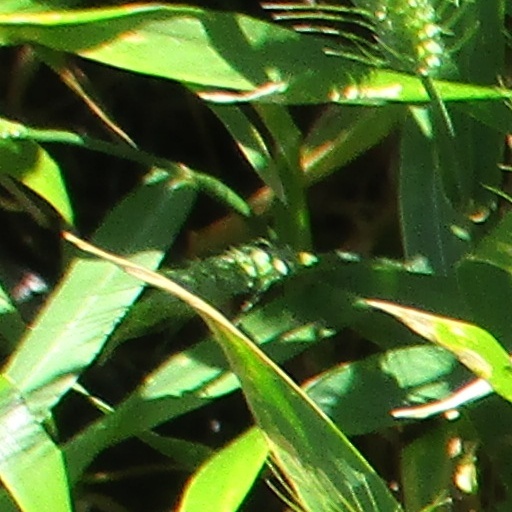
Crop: wheat